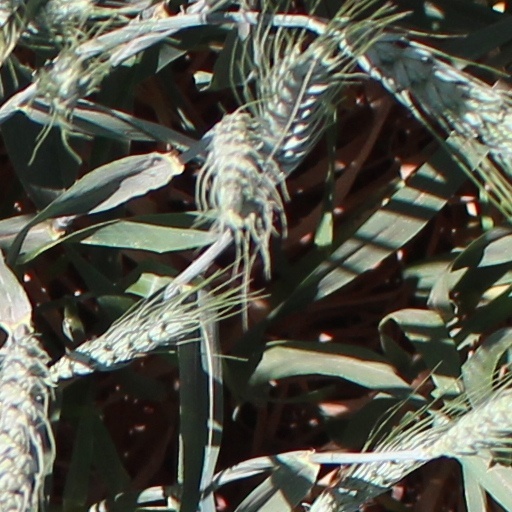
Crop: wheat